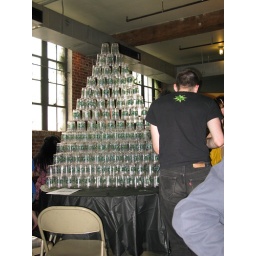
Irish characters building a beer cup pyramid in the tap room at Brooklyn Brewery.